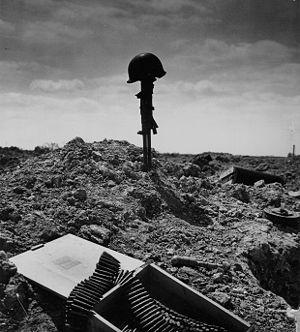
Le Soleil des morts est un roman de l'écrivain Bernard Clavel paru en 1998 aux éditions Albin Michel.